Grimanesa Amorós

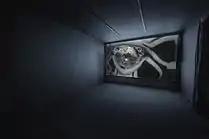
Grimanesa Amorós Miranda Video Tel Aviv Israel 2013

That same year, Amorós worked with Meshell Ndegeocello on the video "La Incubadora" and collaborated with Grammy-winning José Luis Pardo of Los Amigos Invisibles for the score of "Reflexión Obscura". She also partnered with fashion designer Manuel Fernandez for his "Fashion Art" show, creating a dress titled Precious Nipples.